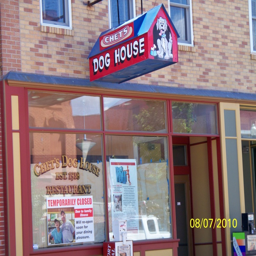
restaurant that has been around downtown for some generations .